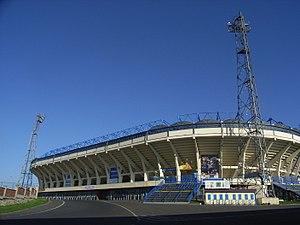
Le Na Stínadlech est un stade de football situé à Teplice en République tchèque.